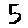
Label: 5